Enemy (2013 film)

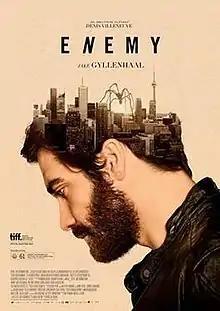
Theatrical release poster

Enemy is a 2013 surrealist psychological thriller film directed by Denis Villeneuve and produced by M. A. Faura and Niv Fichman. Written by Javier Gullón, it was loosely adapted from José Saramago's 2002 novel "The Double". The film stars Jake Gyllenhaal in a dual role as two men who are physically identical, but different in personality. Mélanie Laurent, Sarah Gadon, and Isabella Rossellini co-star. It is an international co-production of companies from Spain, France and Canada.